Fred Sheffield

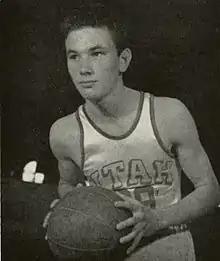
Sheffield from the 1944 "Utonian"

Frederick Jolley Sheffield (November 5, 1923 – December 8, 2009) was an American basketball player. He won an NCAA championship with the University of Utah in 1944 and played one season for the Philadelphia Warriors in the Basketball Association of America (BAA).